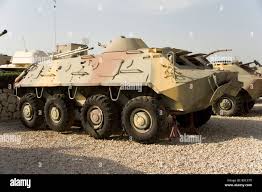
Label: BTR-60